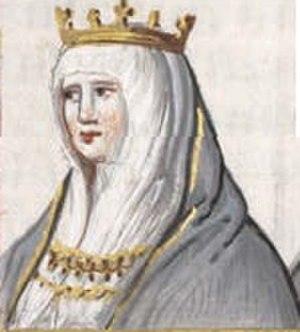
Cet article présente la liste des comtesses et reines du royaume de Castille.
Marie d'Aragon, née en 1403 et morte le 18 février 1445 à Villacastín fut infante d'Aragon puis reine consort de Castille entre 1420 et 1445 par son mariage avec son cousin Jean II de Castille.